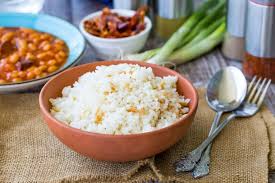
Yemek: pirinc_pilavi